Monteverdi Hai 650 F1

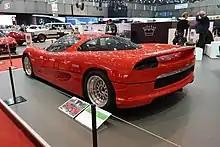
Rear view

In 1992 Peter Monteverdi decided to re-enter the automobile industry. To achieve that he needed something stunning and capturing to cause a stir, such as the Monteverdi Hai 450 SS did back in 1970. The target was to create the ultimate supercar, and a true F1 car for the road. To accomplish that, the company used a Formula 1 chassis from the defunct Monteverdi - Onyx F1 team plus its engine. The car itself was built around a F1 chassis utilizing a Ford DFR V8 F1 engine, though in detuned form. The car was named Hai 650 F1, paying homage to its lineage started with the Hai 450 SS of 1970 and denoting the car's power output and F1 pedigree. The car was shown to several potential customers and a few orders were taken, although no cars seem to have been sold to customers. Three prototypes were built, one of which is currently on display in the Swiss National Transport Museum in Luzern, Switzerland.